Paeonia (kingdom)

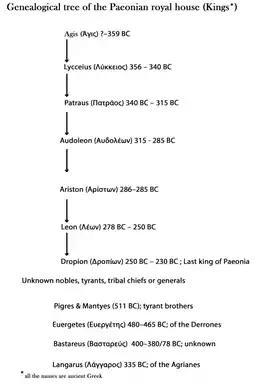
Kings of Paeonia

In early times, the chief town and seat of the Paeonian kings was Bylazora (in modern Sveti Nikole municipality in North Macedonia) on the Vardar; later, the seat of the kings was moved to Stobi (near modern Gradsko).